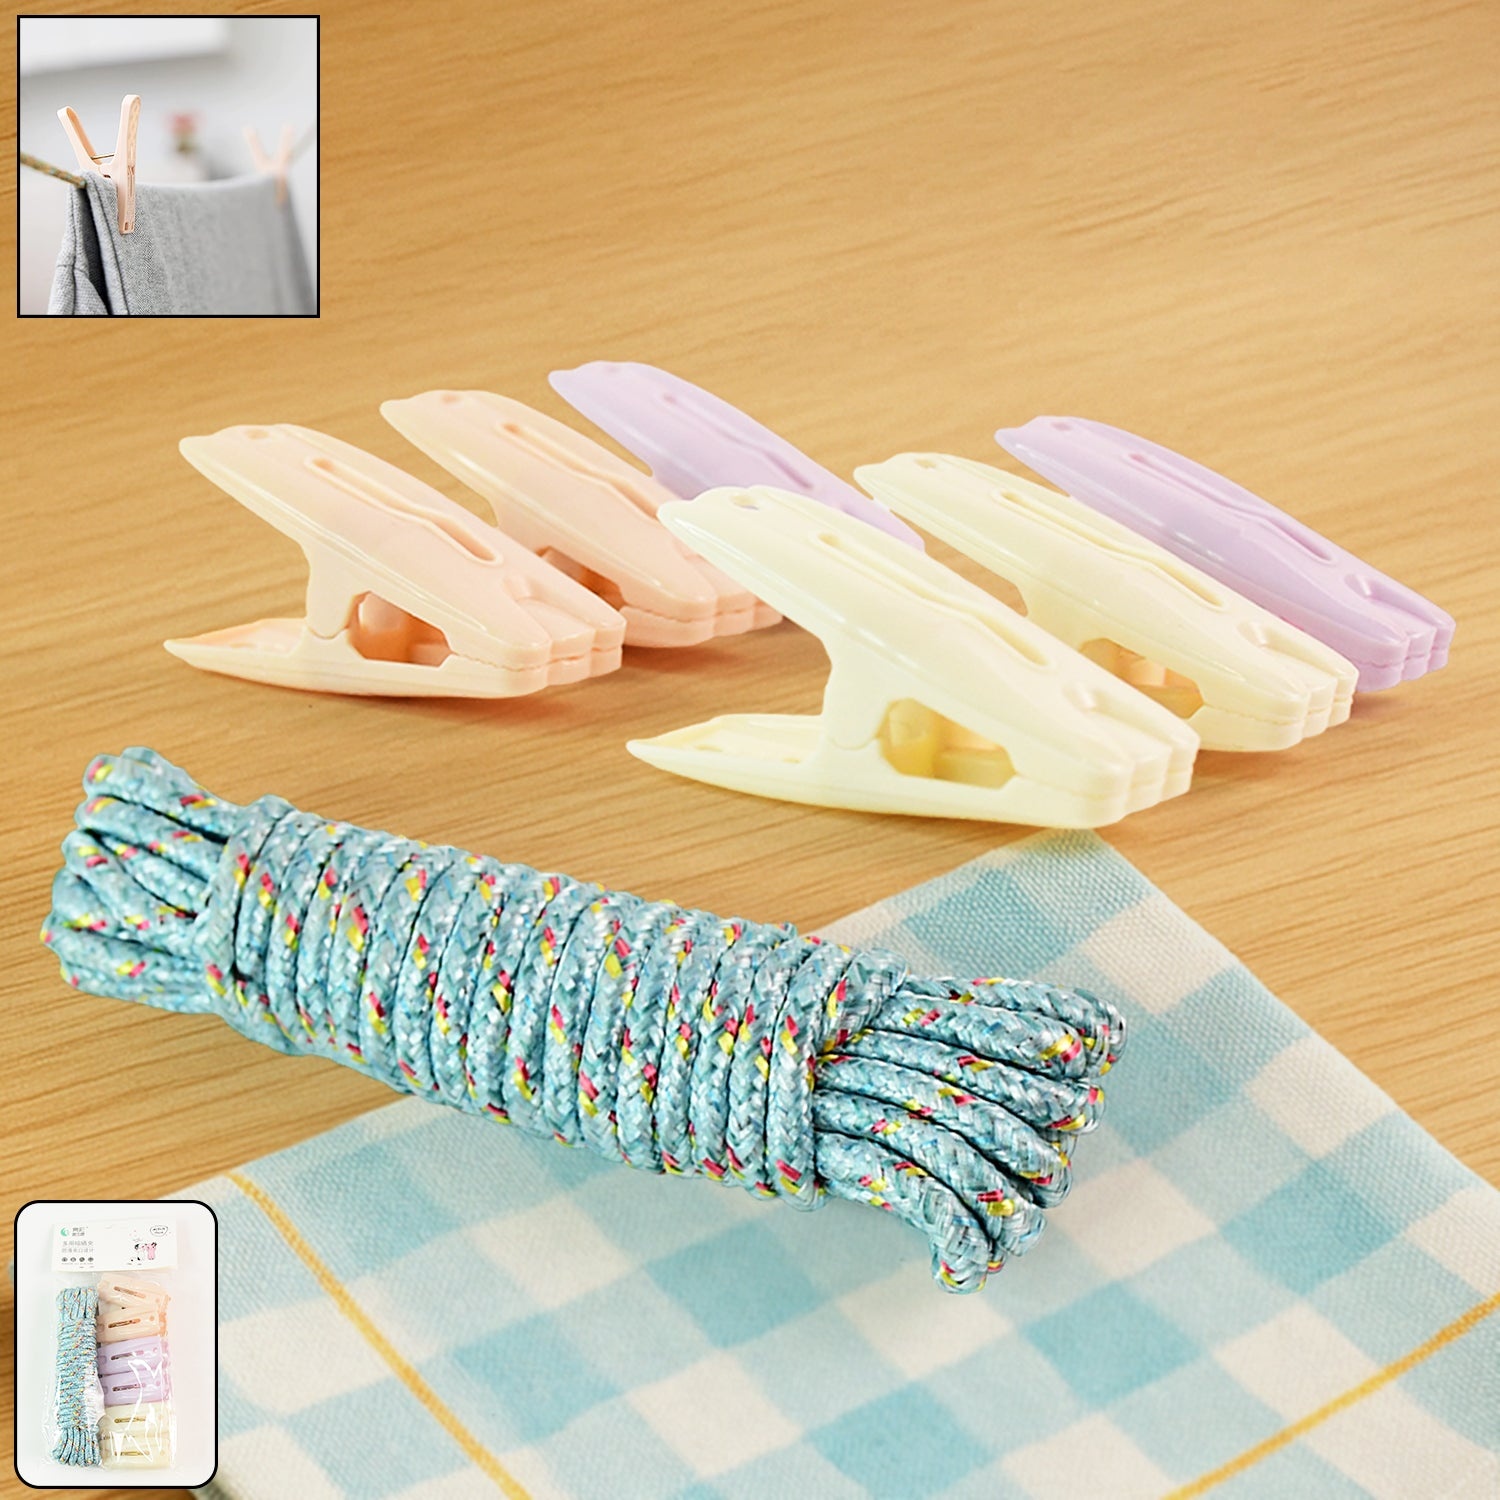
Clothesline Rope with 6 Clips – 6 Meter Approx Heavy Duty Laundry Drying Rope with Clip
Clothesline Rope with 6 Clips – 6 Meter Approx Heavy Duty Laundry Drying Rope with Multi-Color Durable Plastic Cloth Clips for Indoor & Outdoor Use Description This 6 Meter Clothesline Rope with 6 Clips is a convenient and durable solution for drying clothes anywhere—whether indoors or outdoors. The strong, multi-threaded rope is designed to hold up heavy garments, and the included plastic clips securely fasten clothes in place, preventing them from slipping or flying away in the wind. Lightweight, portable, and easy to use, this kit is perfect for home balconies, travel, camping, or laundry rooms. The included pastel-colored clips are made of high-quality plastic that is gentle on clothes yet firm in grip, ensuring your garments dry safely and wrinkle-free. Key Features 6 Meter Rope : Sturdy braided design with multi-color weave, resistant to stretching. 6 Durable Clips : Large-size, pastel-colored plastic clips provide a strong grip without damaging clothes. Multi-Purpose Use : Suitable for indoor, outdoor, balcony, hostel, or camping use. Portable & Lightweight : Easy to carry during travel or for temporary drying setups. Weather Resistant : Designed to withstand regular outdoor exposure. Ideal For Use Drying clothes in balconies, bathrooms, gardens, or hostels. Perfect for travelers and campers needing a portable laundry drying solution. College students, families , and people in apartments with limited drying space. Can also be used for drying baby clothes, socks, towels, undergarments , etc. Specifications Product Name : Clothesline Rope with 6 Clips Rope Length : 6 Meters Approx Clip Quantity : 6 Pieces Clip Material : Durable Plastic (Assorted pastel colors) Rope Type : Braided Multi-Color Synthetic Fiber Usage : Cloth drying, hanging light items Portability : Lightweight and travel-friendly Indoor/Outdoor : Suitable for both Keywords :- Clothesline Rope , Drying Rope , Laundry Line , Cloth Hanging Rope , Clothes Drying Line, Rope with Clips , rope for Drying Clothes , Cloth Line for Balcony Use , Rope with Cloth Clips Dimension :- Volu. Weight (Gm) :- 384 Product Weight (Gm) :- 82 Ship Weight (Gm) :- 384 Length (Cm) :- 17 Breadth (Cm) :- 10 Height (Cm) :- 11
Brand: wholesalehome.xyz
Category: Home & Garden > Household Supplies > Laundry Supplies > Drying Racks & Hangers